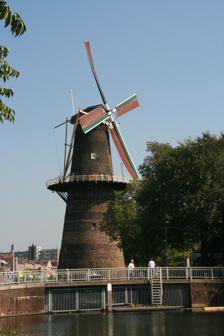
Building: De Noord
Country: Netherlands
Year built: 1803
Windmill in Schiedam, Netherlands De Noord Dutch : De Noord (meaning 'the North') is a windmill located on the Noordvest 38 in Schiedam , Netherlands . It is the tallest windmill in the world with a roof height of 33.3 metres (109 ft) and a wing span of 26.6 metres (87 ft). The mill is one of the five remaining windmills in Schiedam , and has been a national monument (number 32716) since 29 May 1969. Today De Noord houses a restaurant. History Before the current windmill was built in 1803 as a gristmill , a wooden post mill was built in this location around 1400. In 1707, the wooden post mill was torn down and replaced with a stone mill. When this became too small, De Noord was built. In 1930, a diesel engine was added inside the windmill to keep production going when there was no wind. The engine is currently at the 's-Gravelandseweg in Schiedam. In the 1930s, usage of wind energy became less common, leading to the dismantling of De Noord in 1937. The beams, capstan wheel, cap, sail-cross and railings were all removed at that time. During World War II , the stump that remained of De Noord was used as a watch post by the Germans . After the war, the Schiedam municipality bought the mill with the intention to restore it to grind again. The first phase of restoration began in 1962, restoring the sail-cross, cap, tie beams, railing and capstan wheel. Roughly ten years later, the windmill was functioning again. Today, De Noord is a restaurant and bar serving a wide range of food and drinks. See also List of windmills in Schiedam De Noord (Rotterdam) , a similarly named windmill in Rotterdam which was demolished in 1954 Fuhrländer Wind Turbine Laasow , tallest wind turbine in the world References